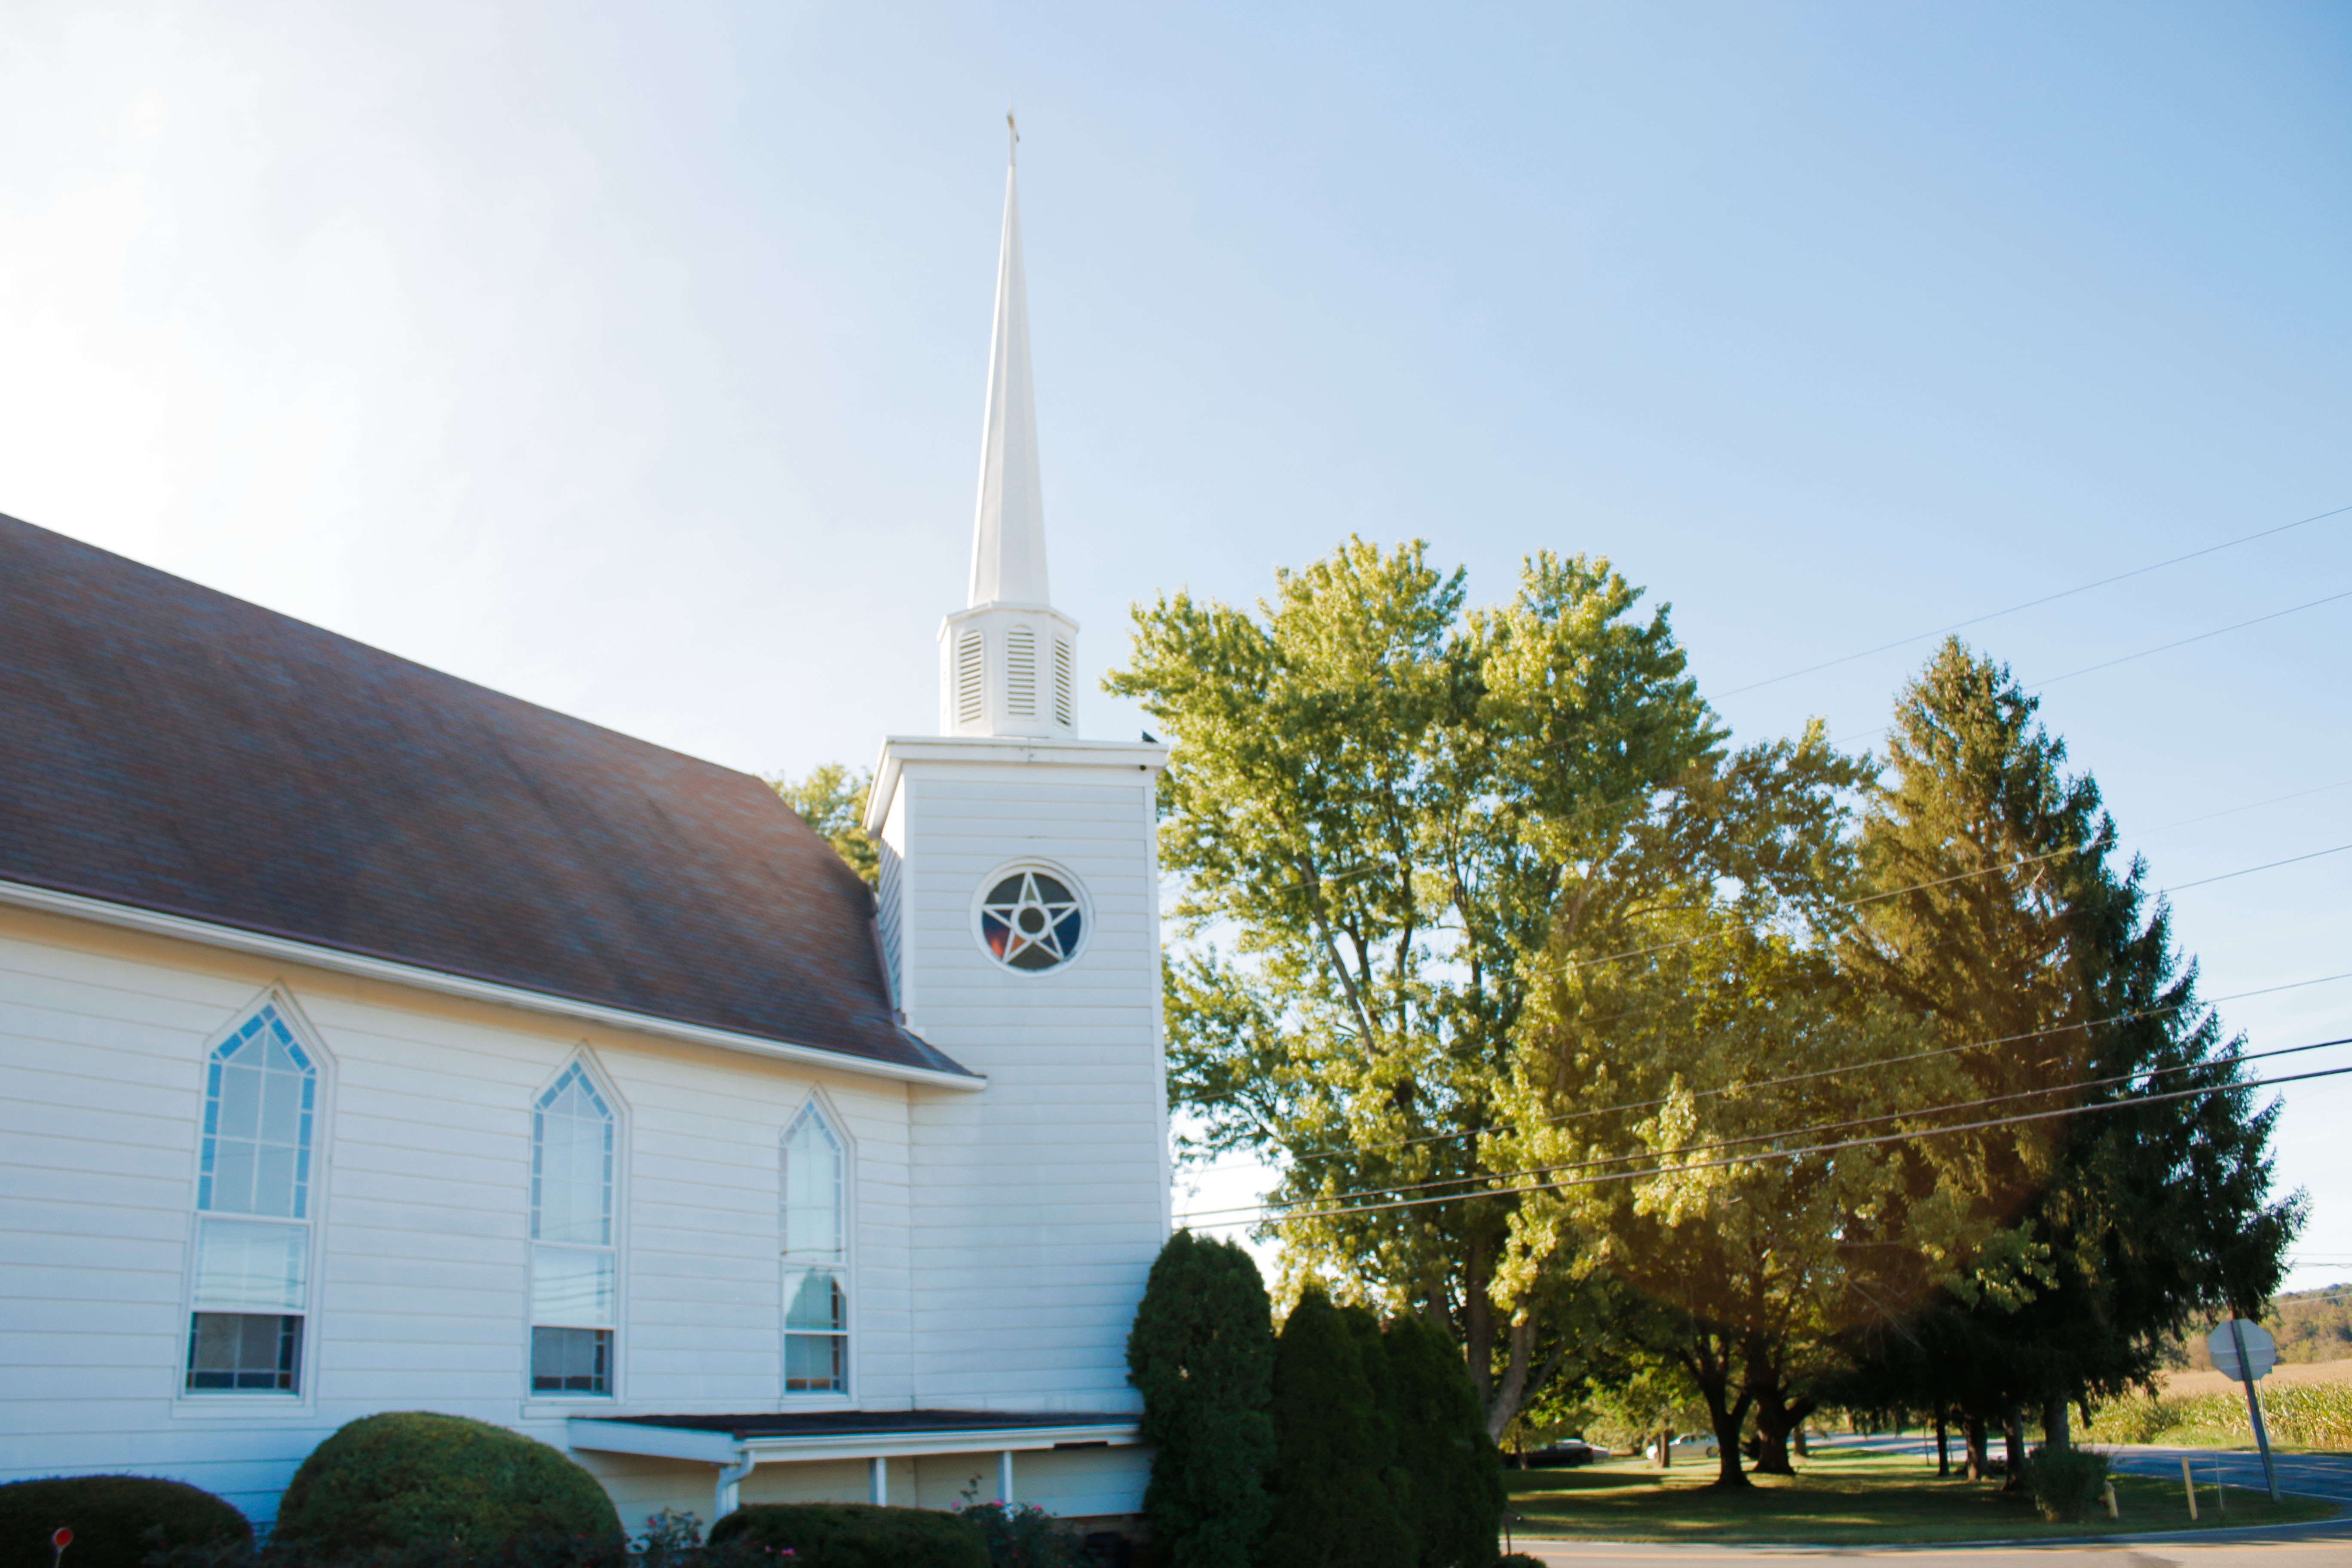
building, tower, landmark, church, chapel, place of worship, steeple